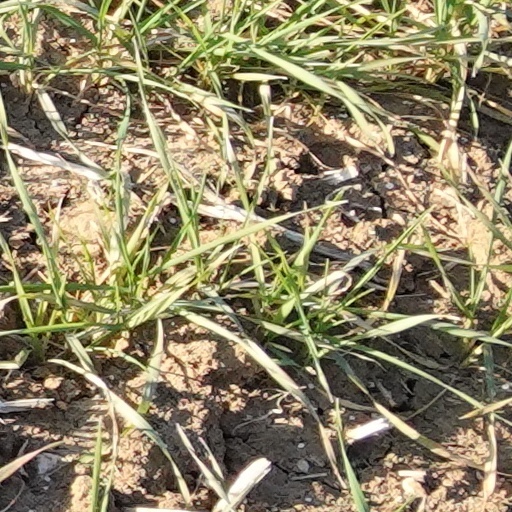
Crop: wheat